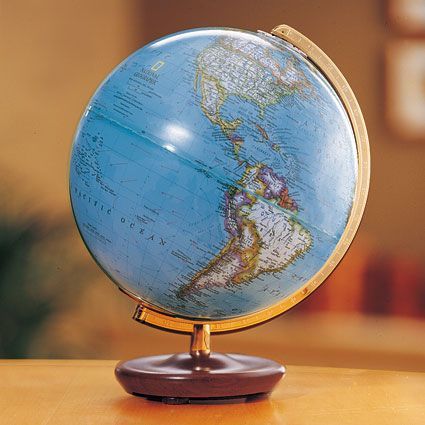
Label: not_food